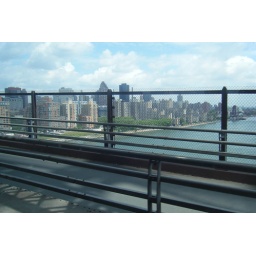
Picture from our bus going over the Queensboro bridge over the East River into Manhattan